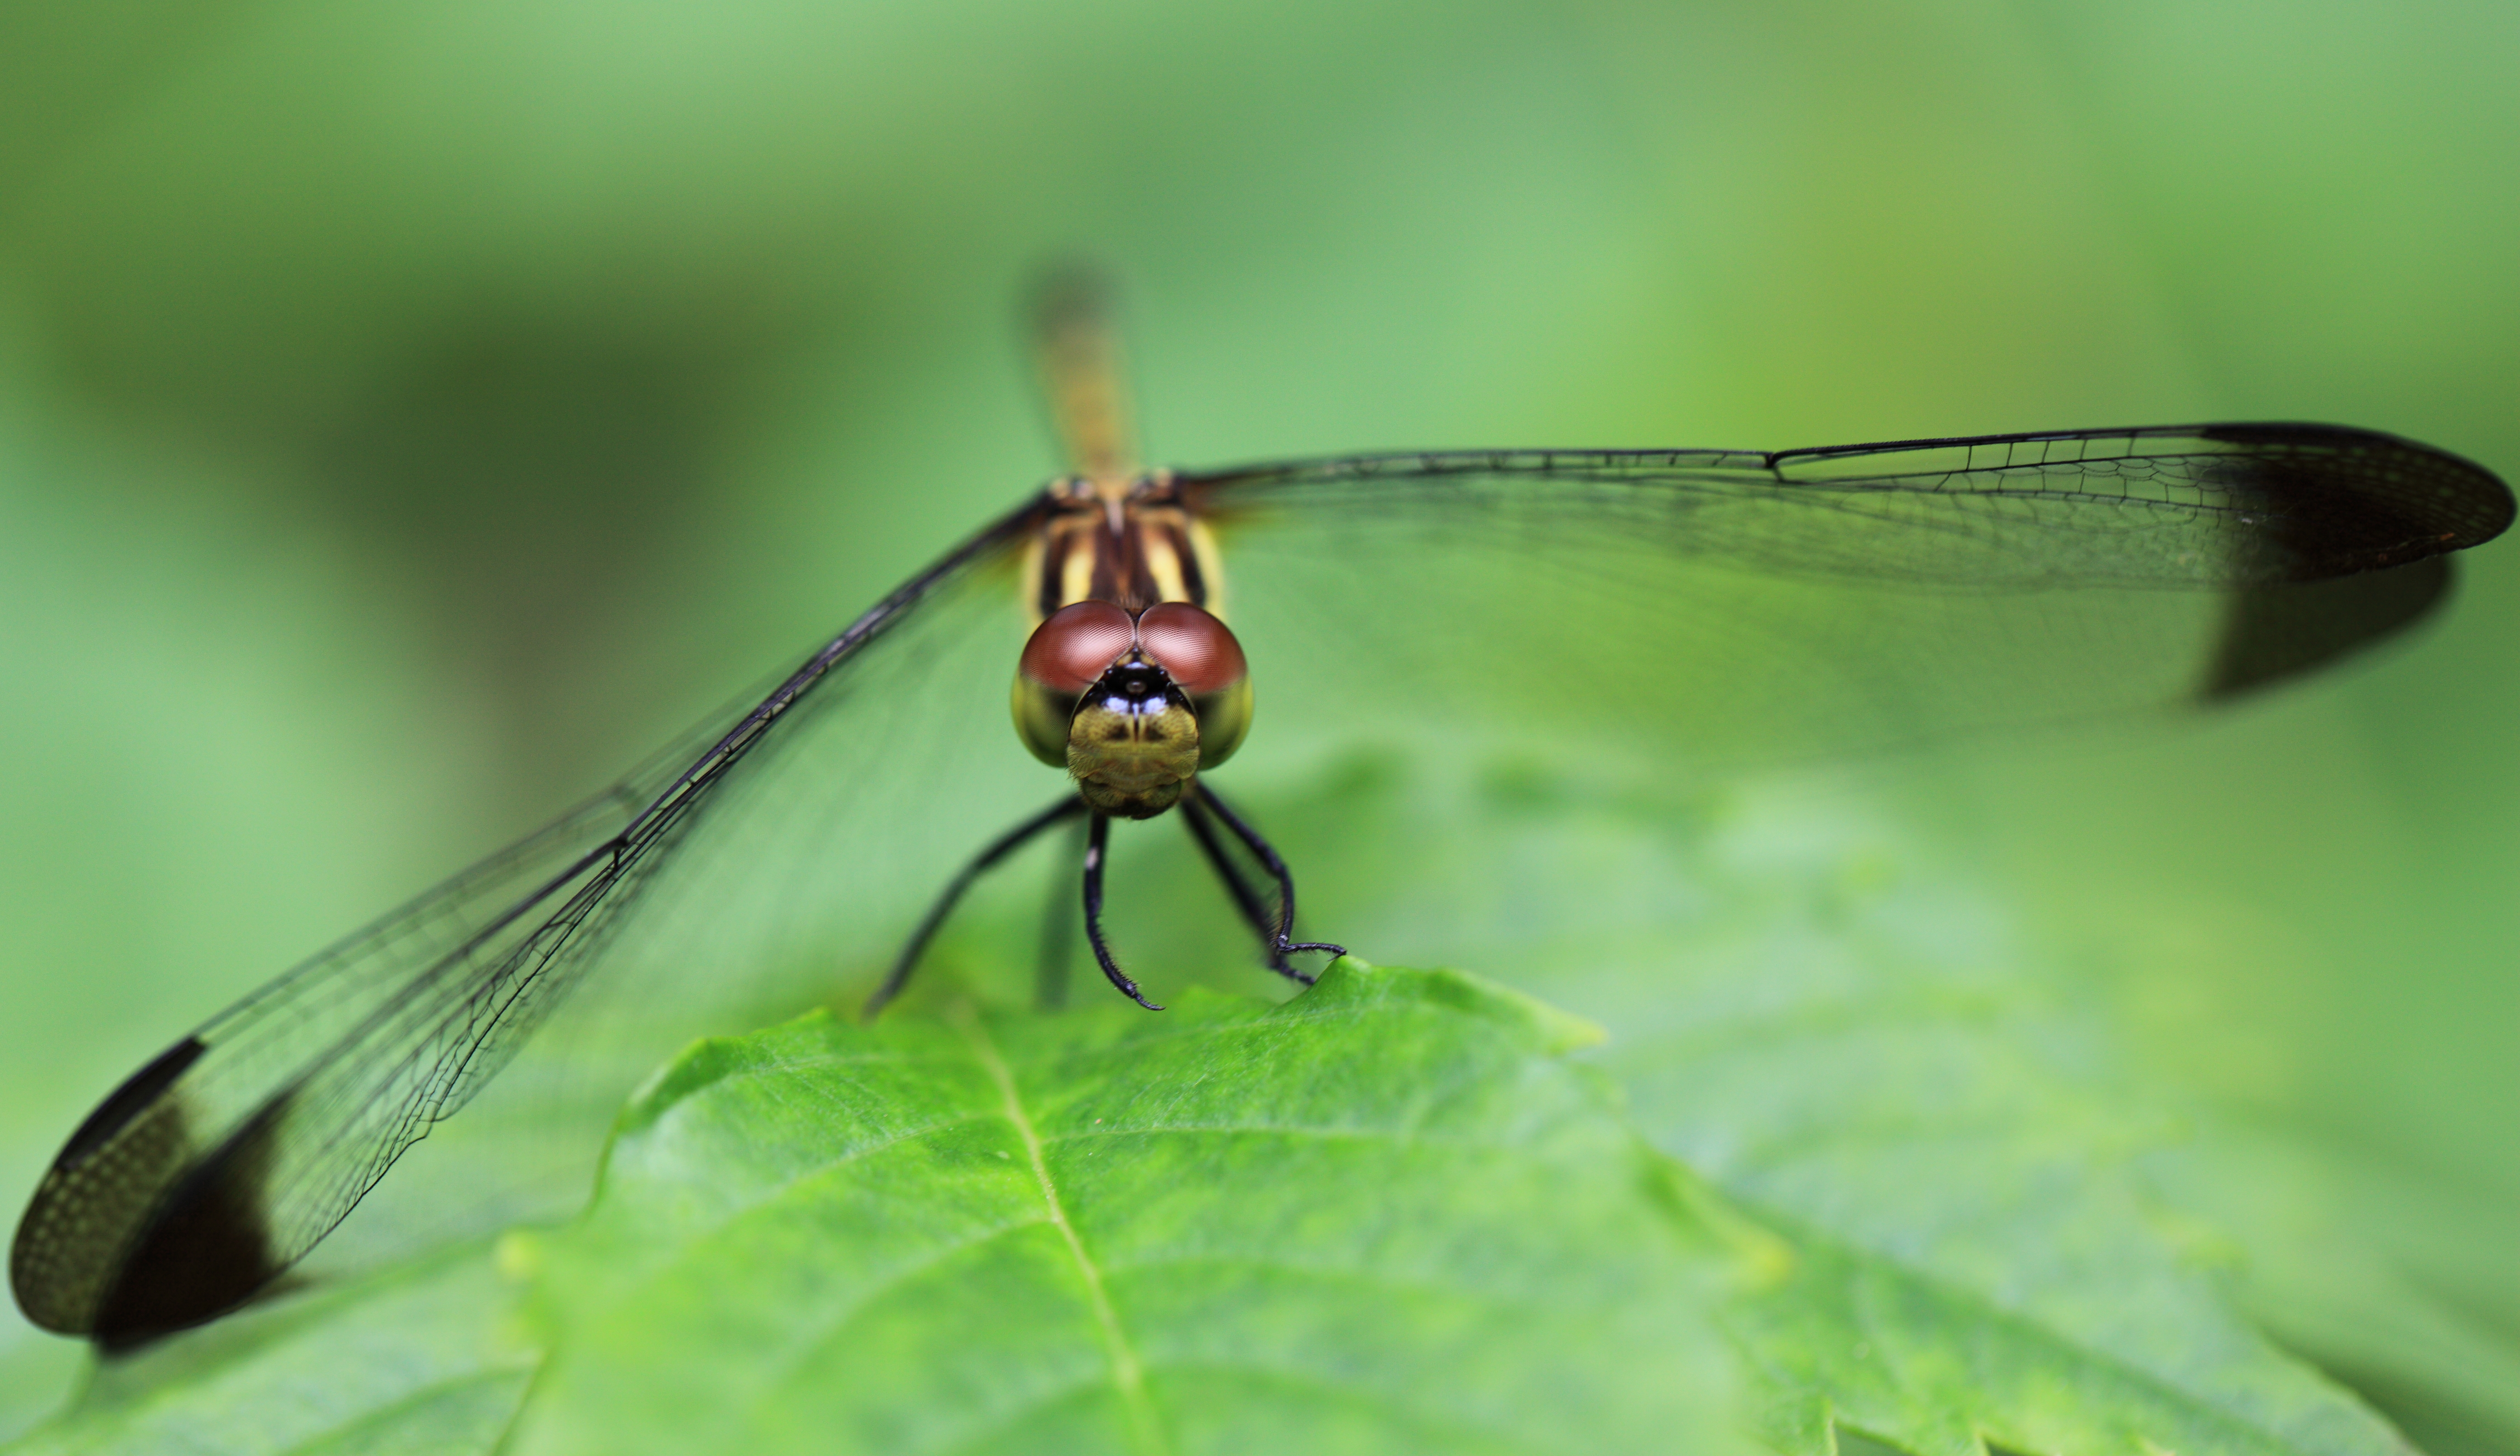
wing, photography, fly, green, high, insect, fauna, invertebrate, close up, dragonfly, 5d, hires, damselfly, markii, hi, res, resolution, chiba, noda, takanashi, kamihanawa, sympetrum, infuscatum, macro photography, arthropod, leaf beetle, plant stem, dragonflies and damseflies, net winged insects